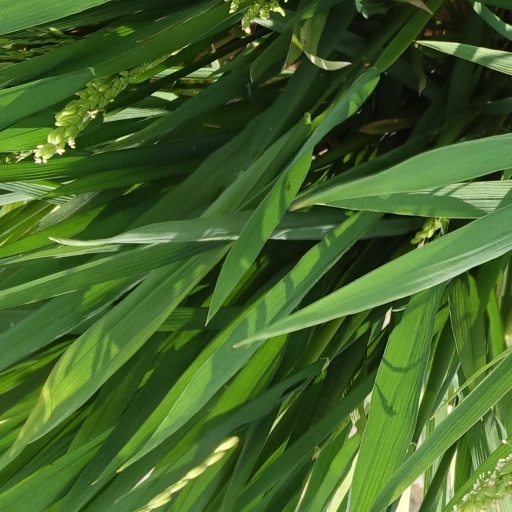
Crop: rice